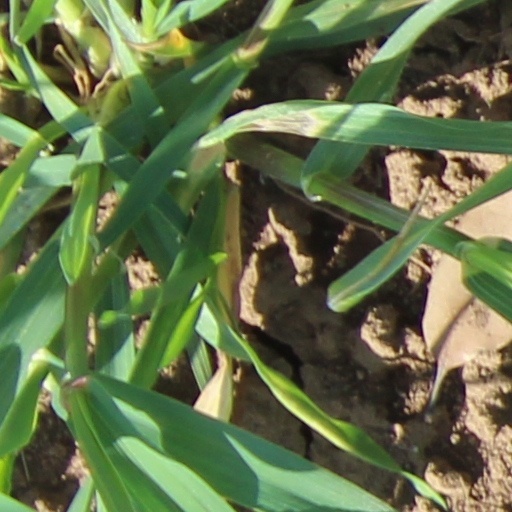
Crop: wheat